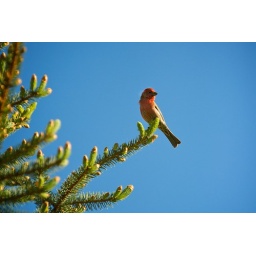
A house finch perches in a pine tree in our yard.